Croydon, New South Wales

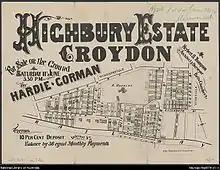
Sales plan for land in the suburb of Croydon, including the boundaries of Anthony Hordern's estate, 1881

By 1820 a large part of the area had been subsumed by Joseph Underwood's large 'Ashfield Park Estate'. This property remained largely intact for more than 40 years, until it was subdivided into large blocks after the death of Elizabeth Underwood in 1858. By this time its proximity to the railway made it a desirable area (the station was originally called Fivedock). One of these subdivisions was the 'Highbury Estate', on part of which Anthony Hordern, son of the founder of the great retail firm, Anthony Hordern & Sons, eventually built his house 'Shubra Hall', just beyond the west border of Ashfield. It later became part of the Presbyterian Ladies' College, the current boundaries of which give an idea of the extent of the Hordern property. The College, including Shubra Hall, the main school building and the Meta Street entrance gates, is now listed on the Register of the National Estate.